P. D. James

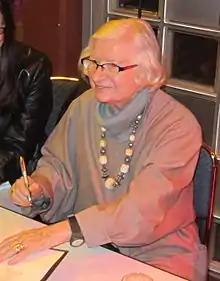
James in 2013

James' main home was her house at 58 Holland Park Avenue, in the area from which she took her title; she also owned homes in Oxford and Southwold.